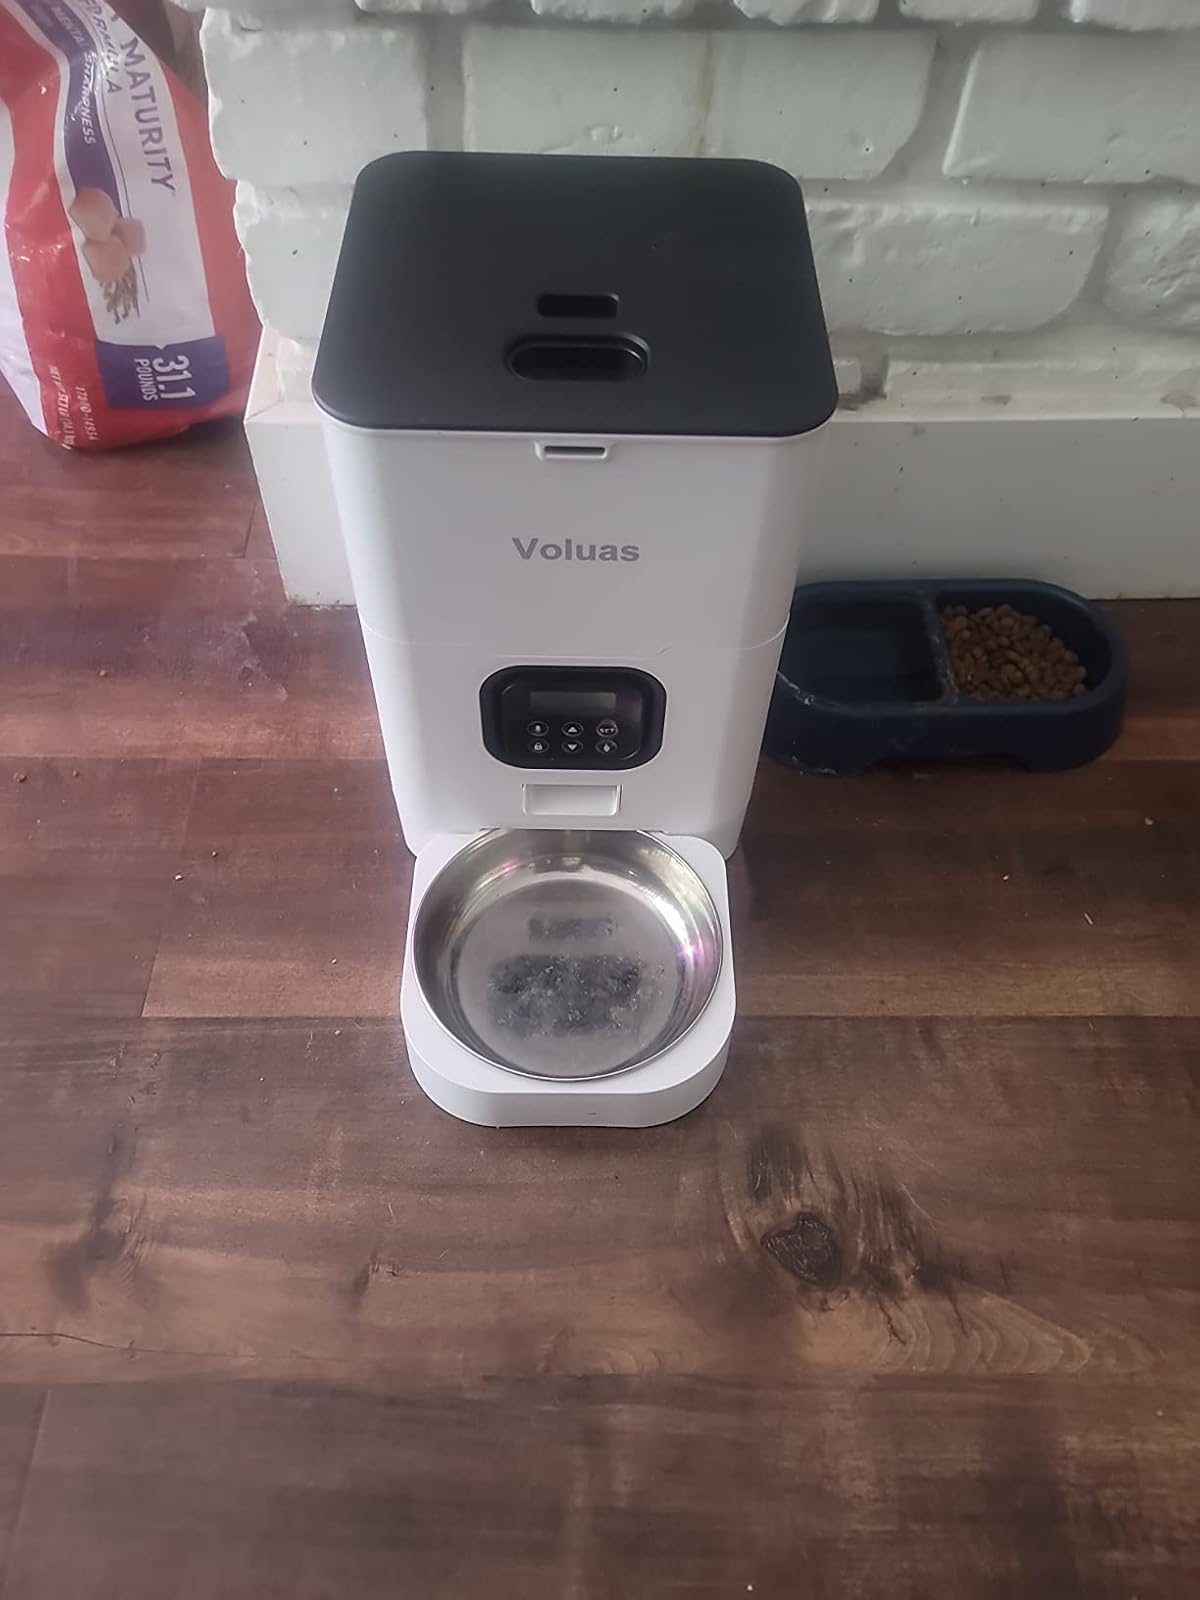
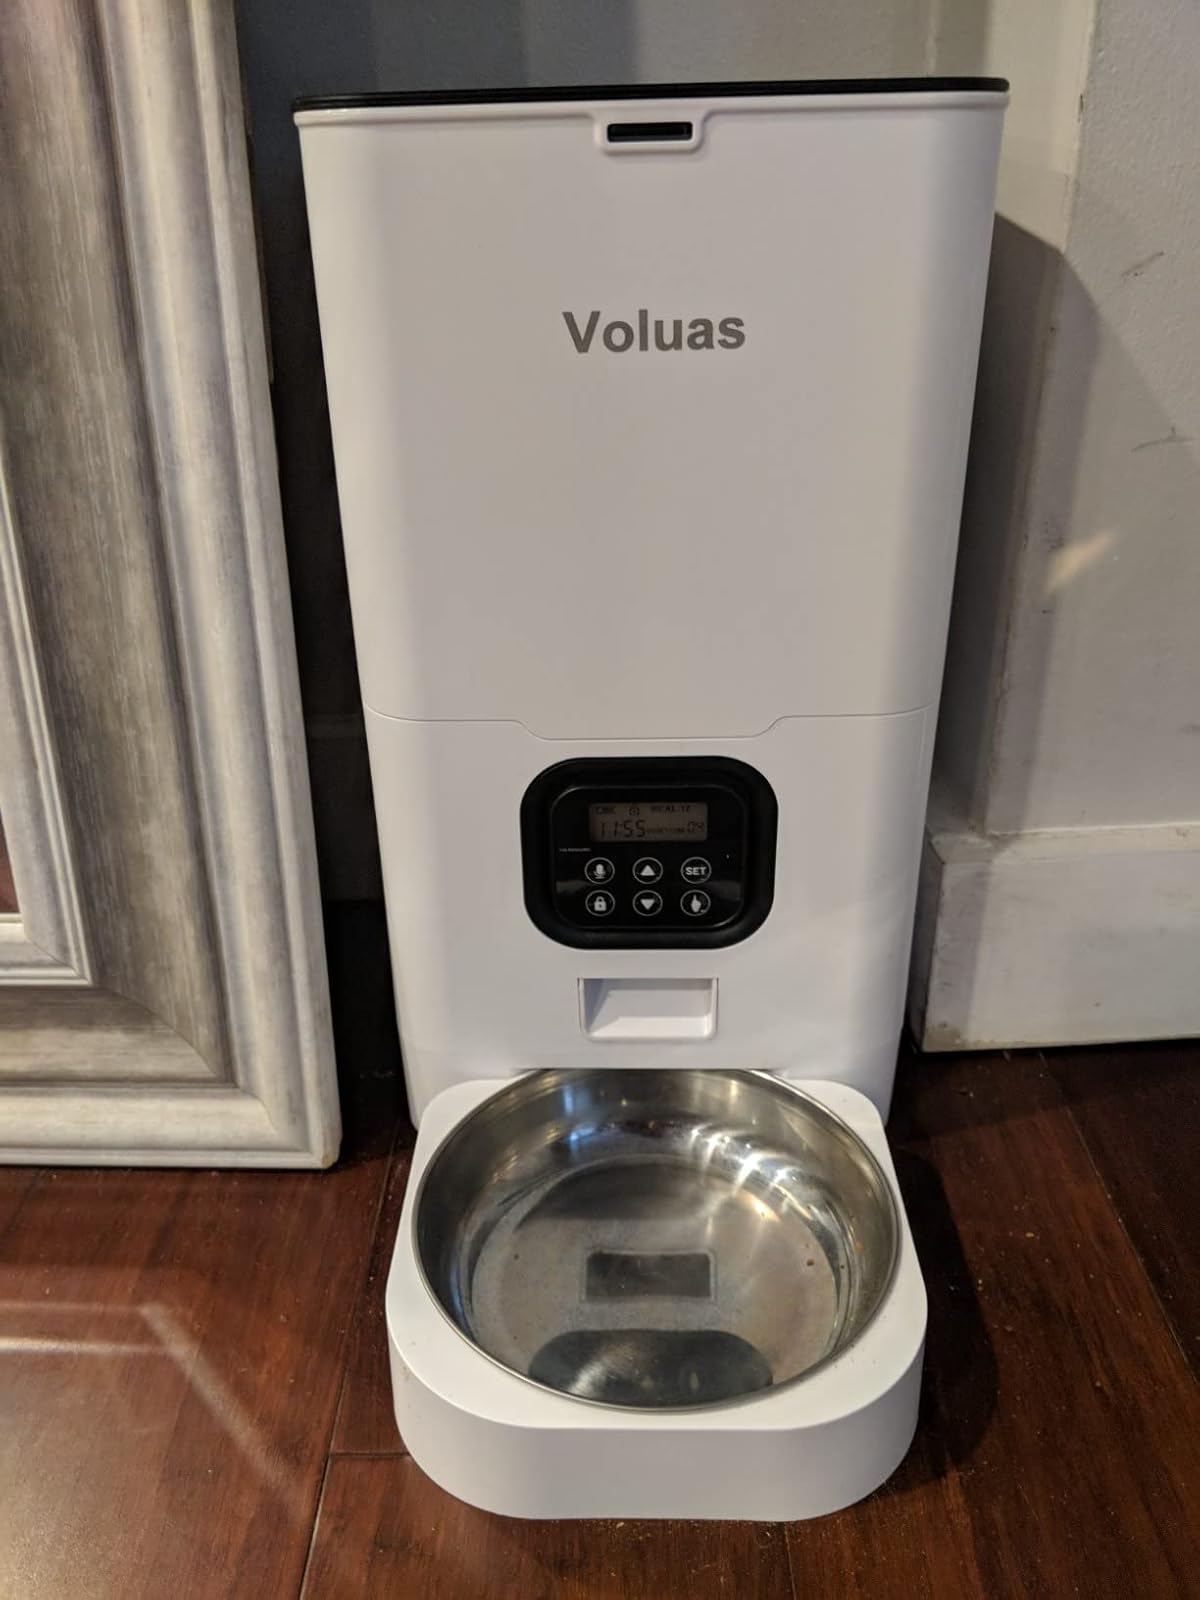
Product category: items_feeder
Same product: yes